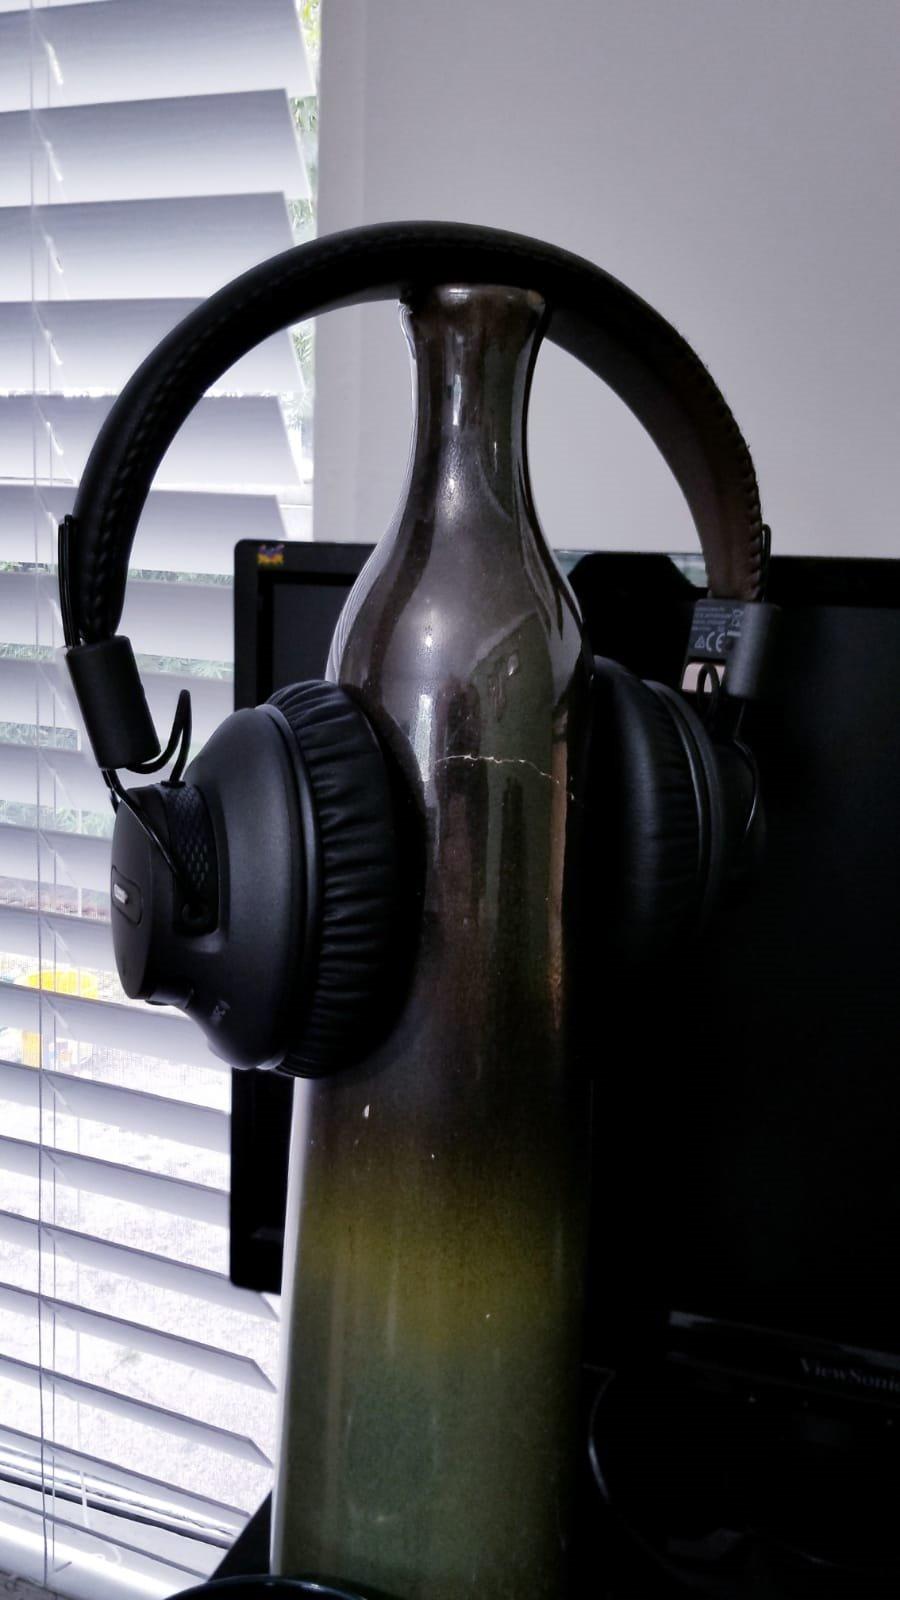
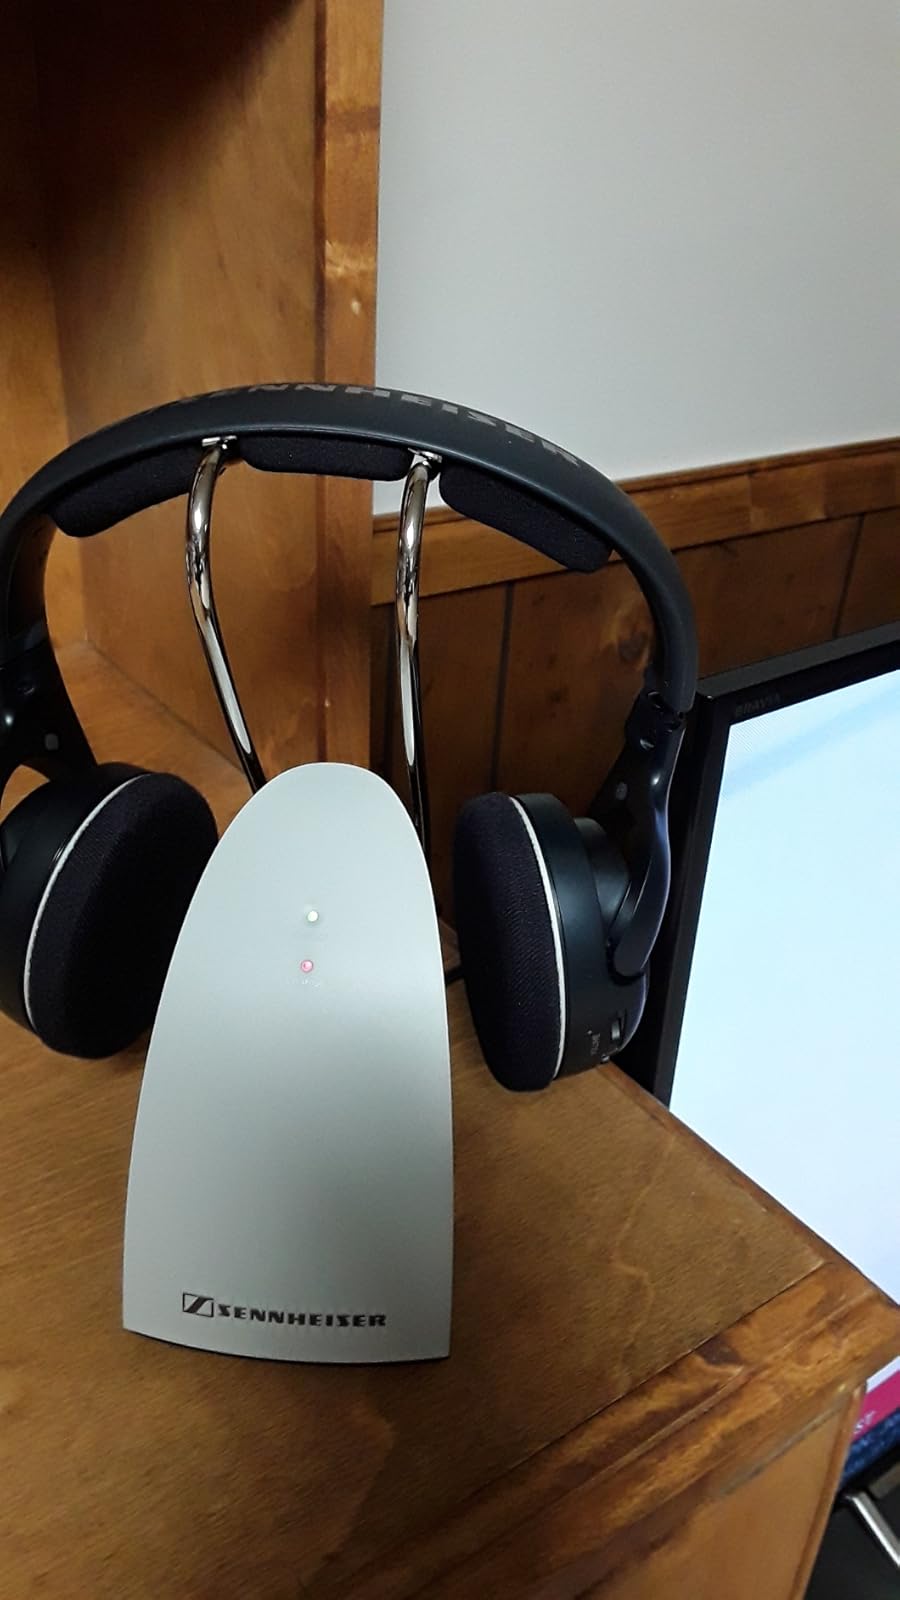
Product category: headphones
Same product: no